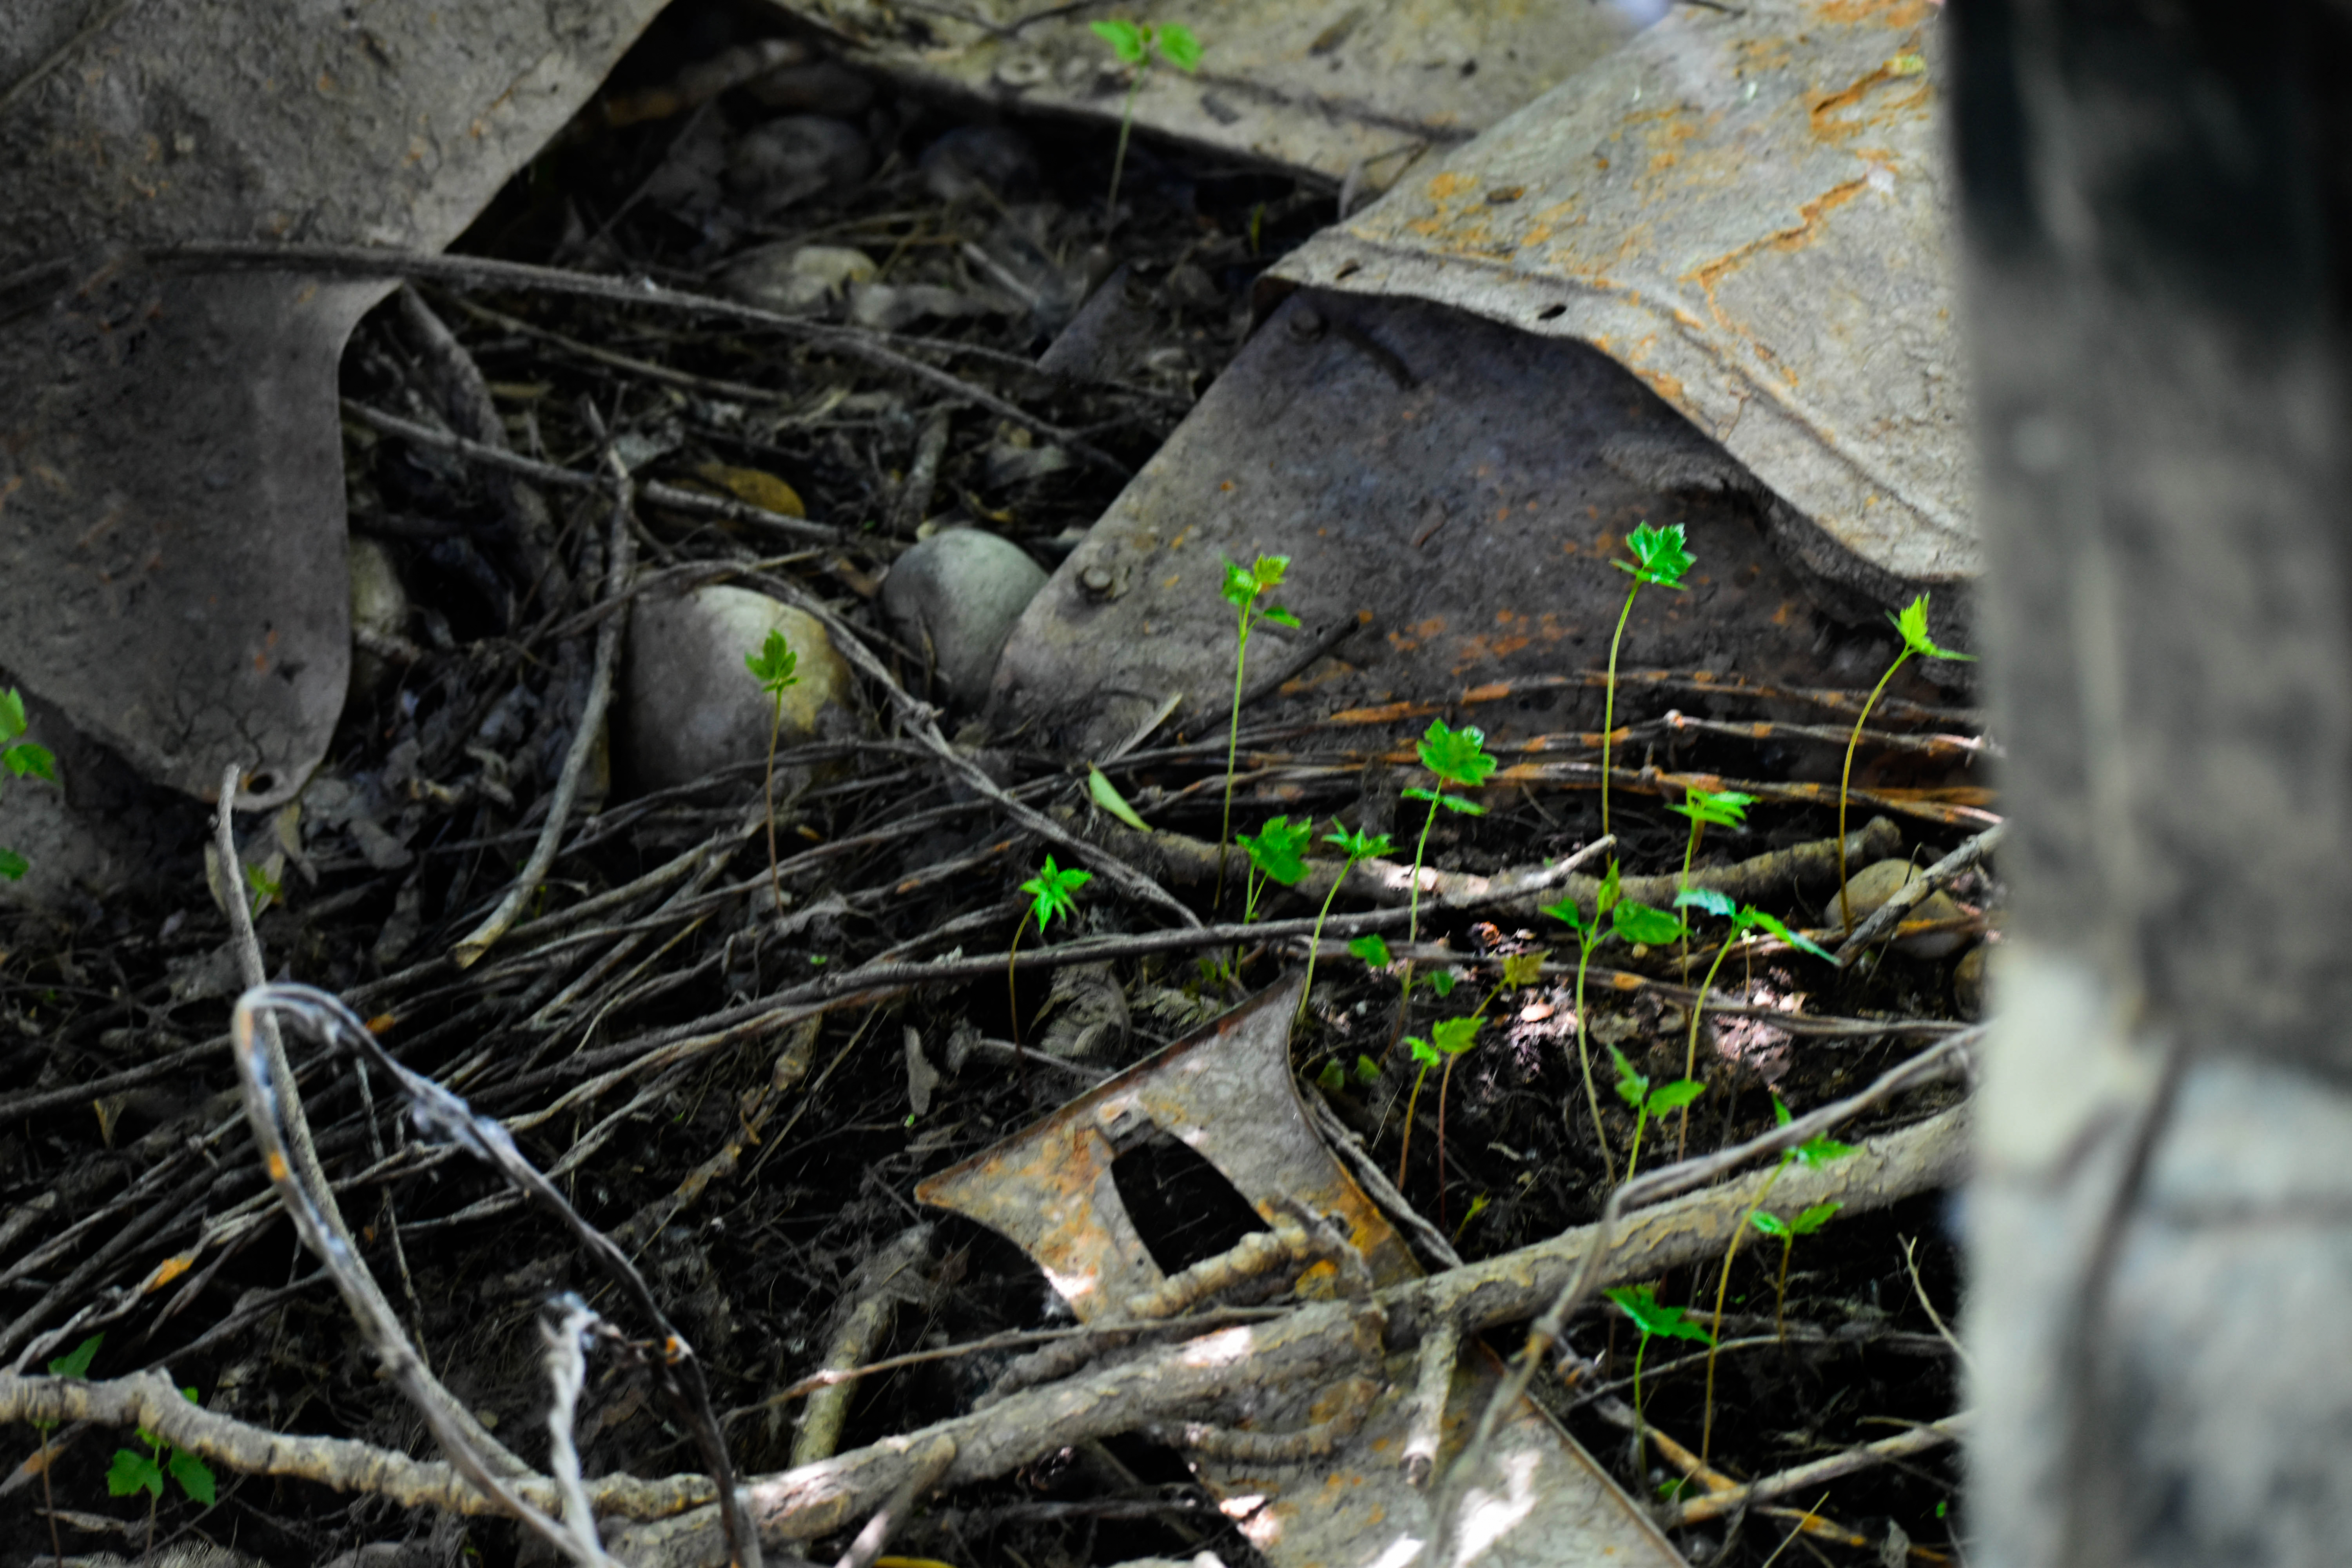
tree, water, grass, plant, leaf, soil